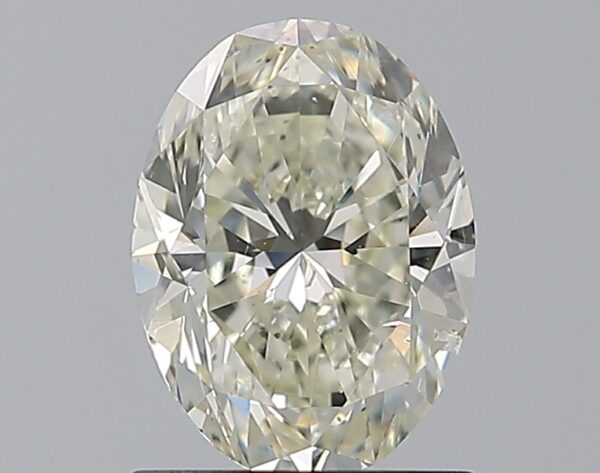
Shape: oval
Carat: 1.2
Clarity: SI2
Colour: K
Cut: VG
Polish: EX
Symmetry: EX
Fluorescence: ST
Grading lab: GIA
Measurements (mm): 7.84 x 5.85 x 3.83